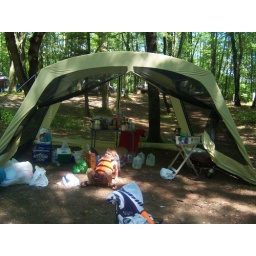
Austin taking a rest near Mitch's screen house at Sanford Lake